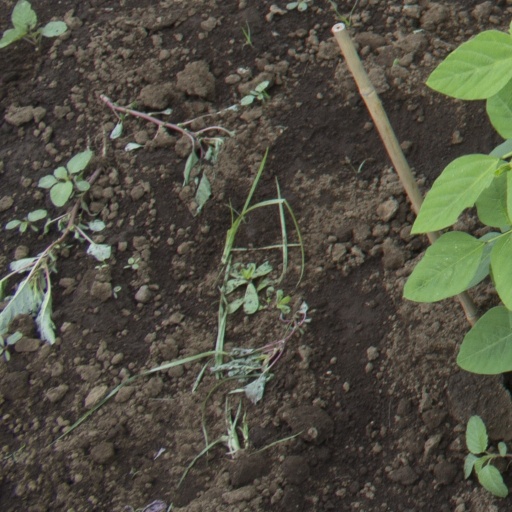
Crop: soybean